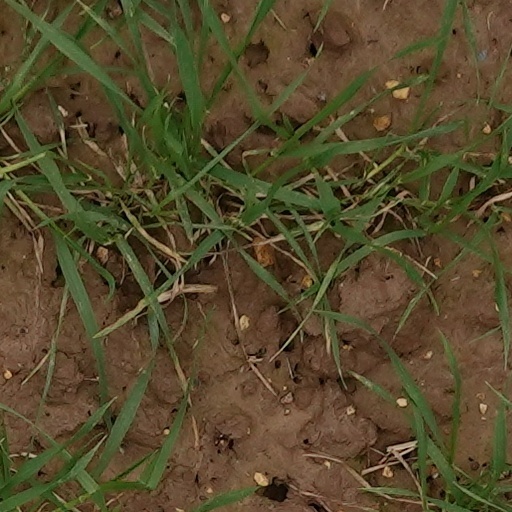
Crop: wheat